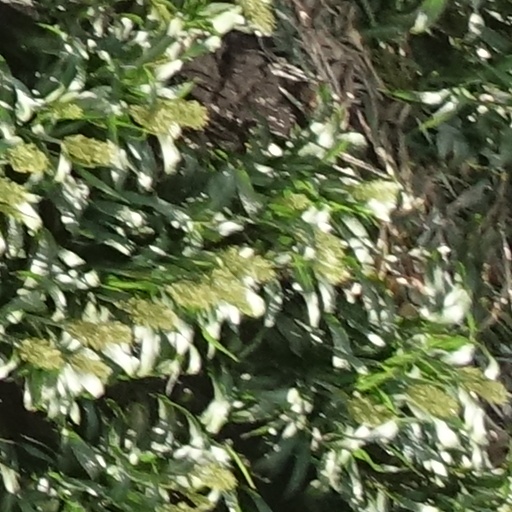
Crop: sorghum